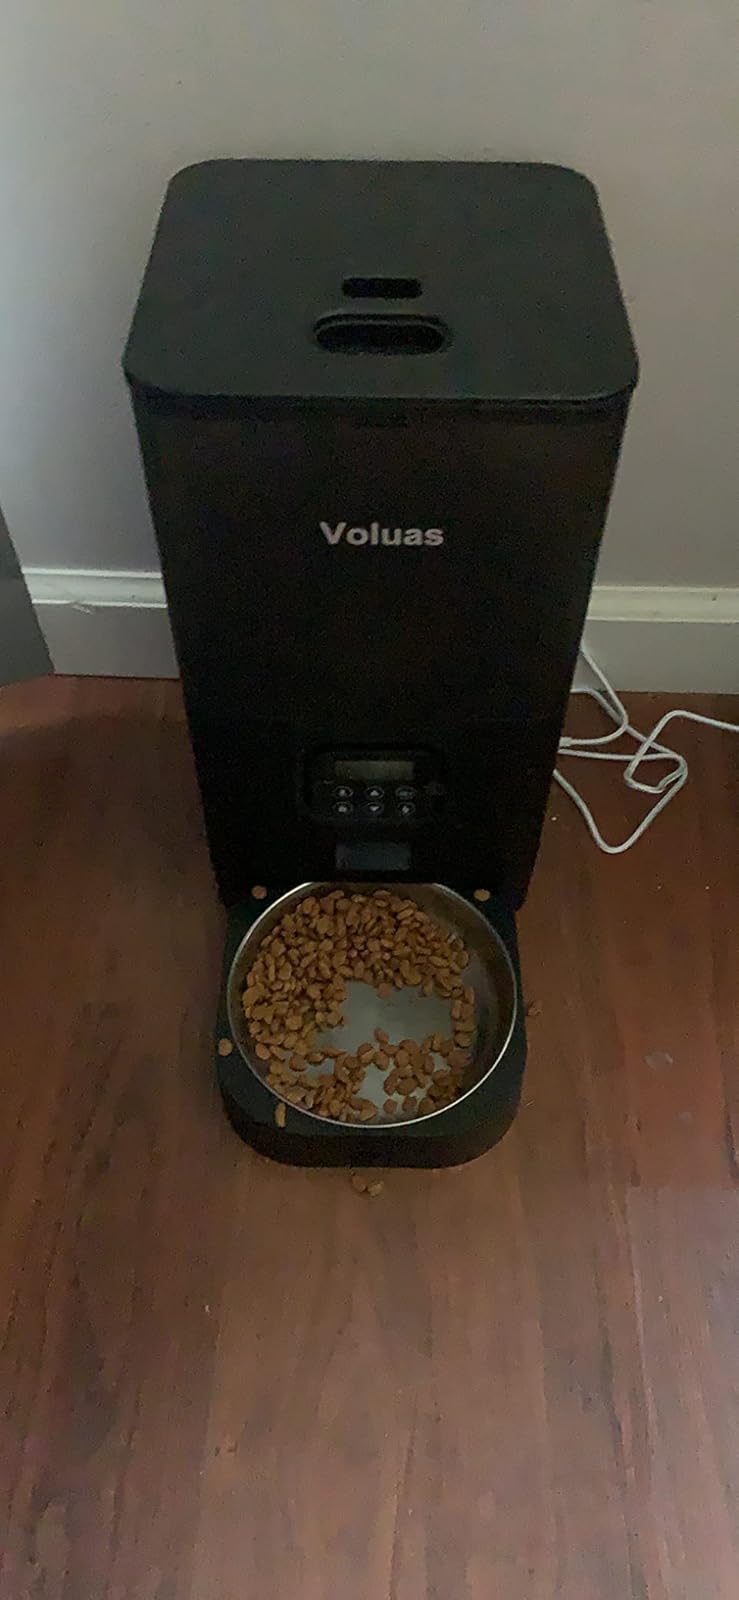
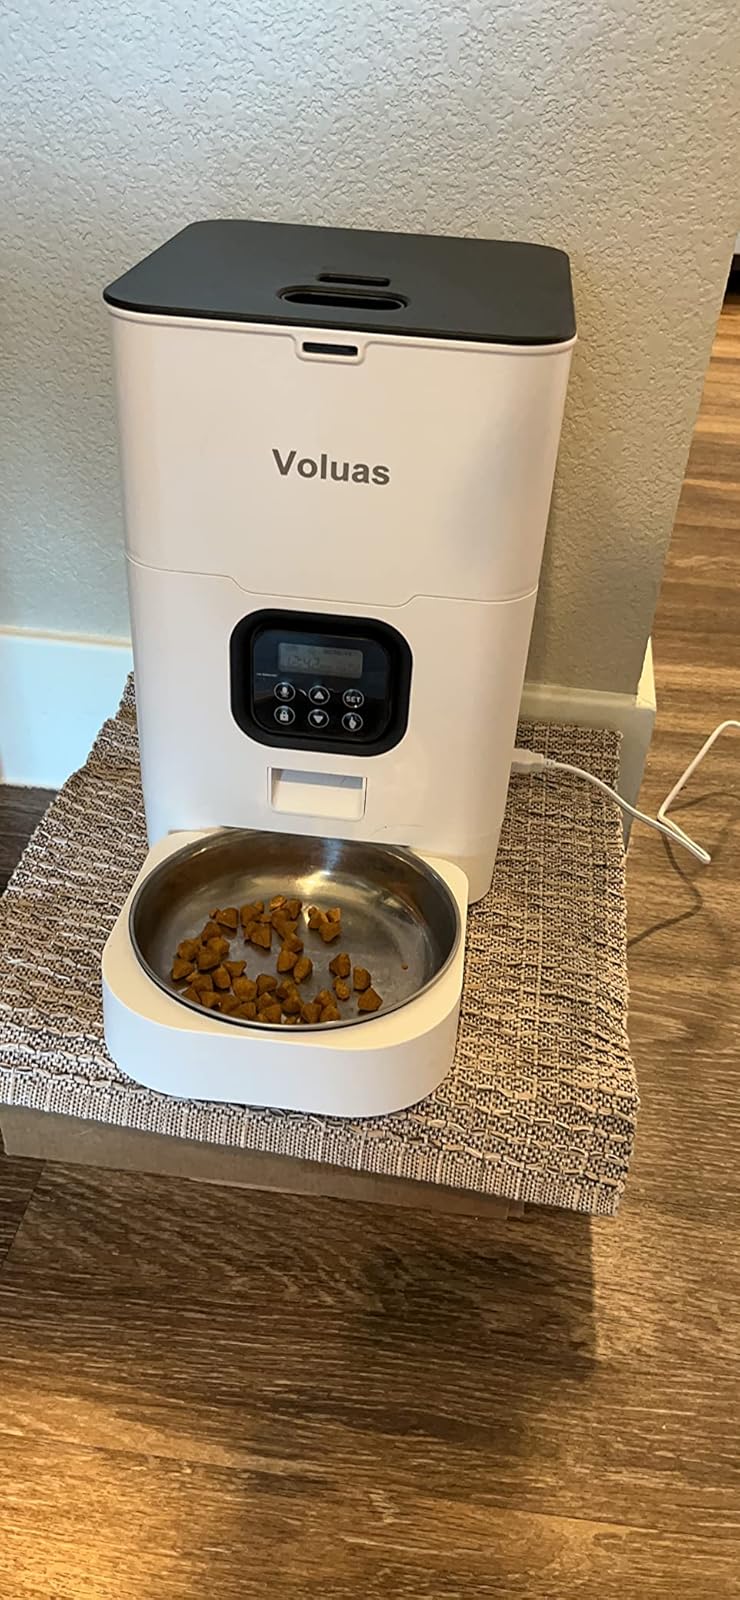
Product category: items_feeder
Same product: no